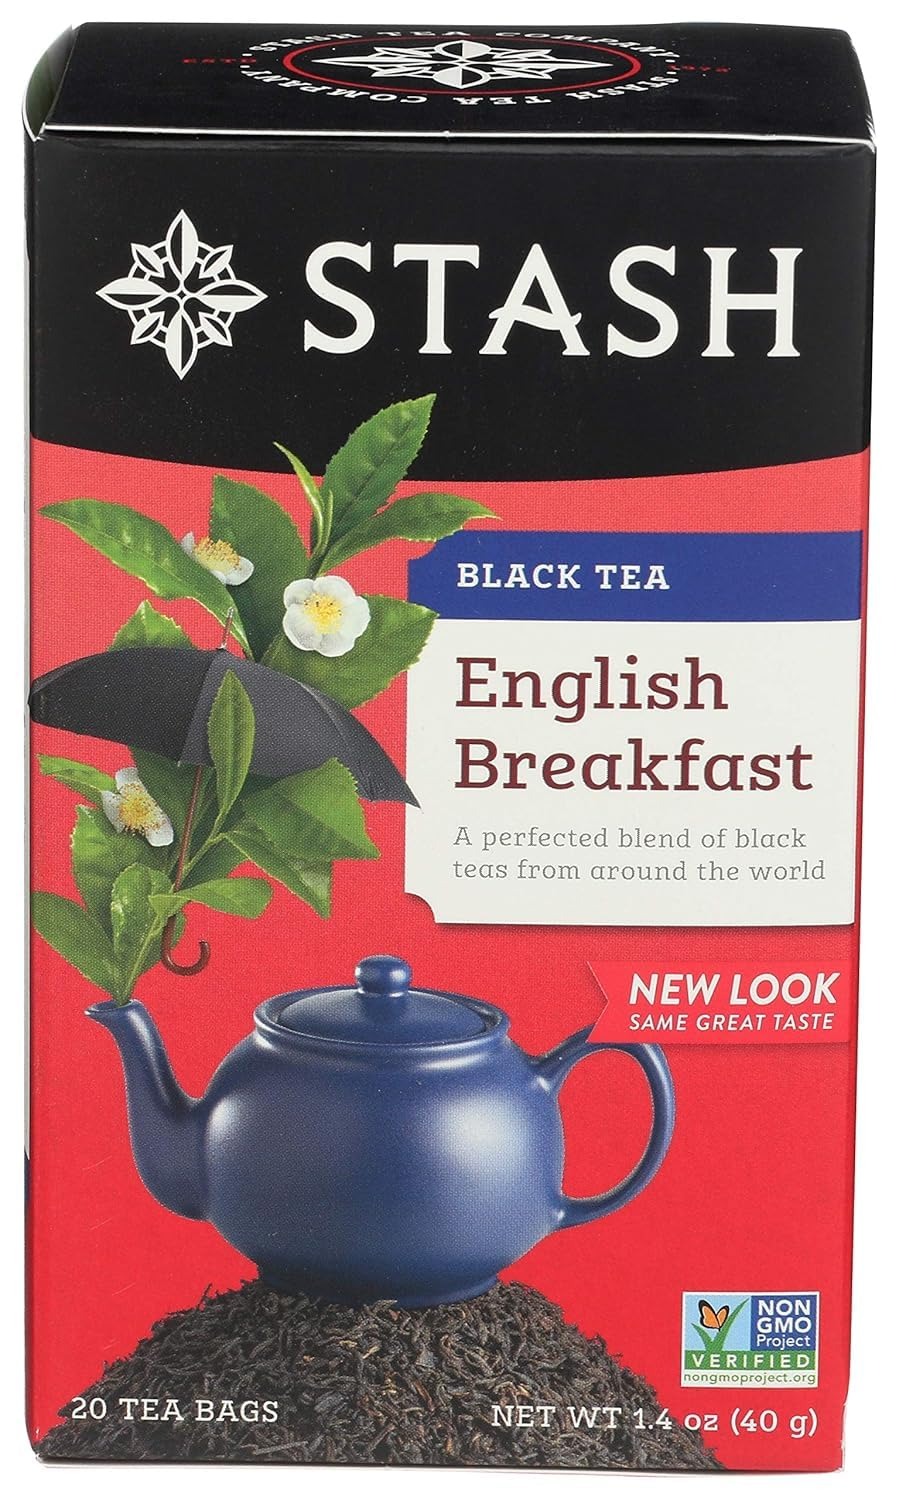
Item Name: Stash English Breakfast Black Tea, 20 ct
Bullet Point 1: Combines top-quality teas from premier tea gardens in Sri Lanka, India, and China
Bullet Point 2: Very distinctive, rich tea
Bullet Point 3: Takes milk and sugar very well
Bullet Point 4: Makes for the perfect start to the morning or afternoon warmup
Bullet Point 5: Blended in the USA with natural ingredients from around the world.
Value: 20.0
Unit: Count

Price: 4.69